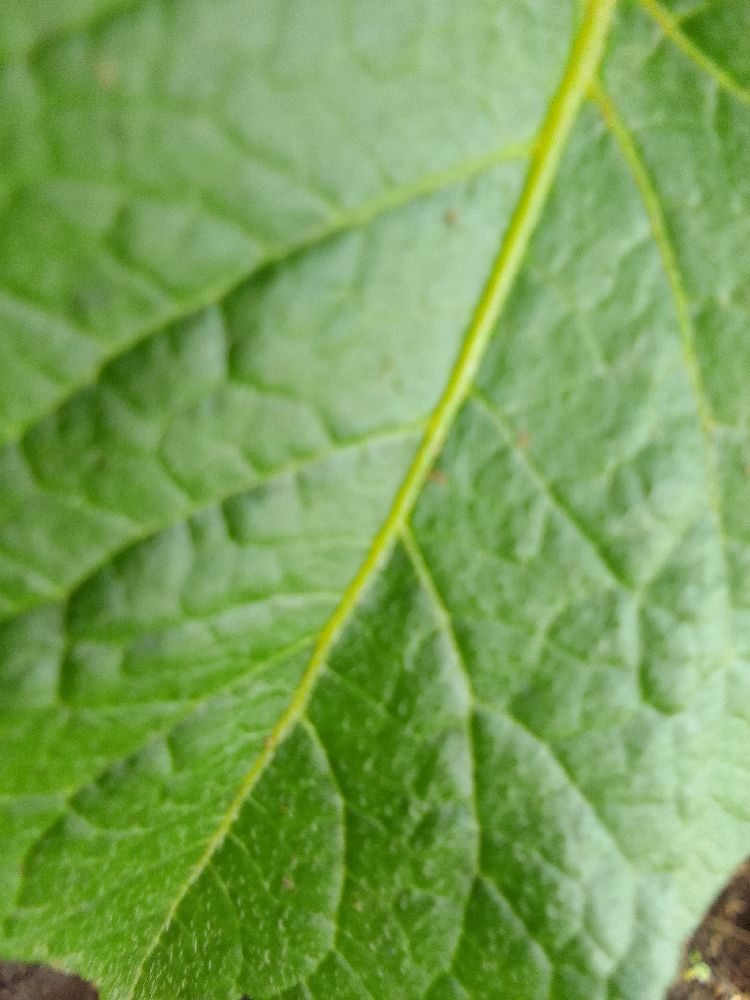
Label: Healthy